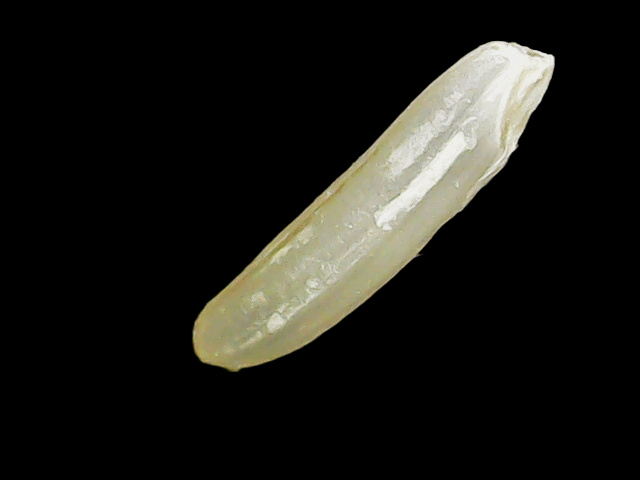
Rice variety: Binadhan25